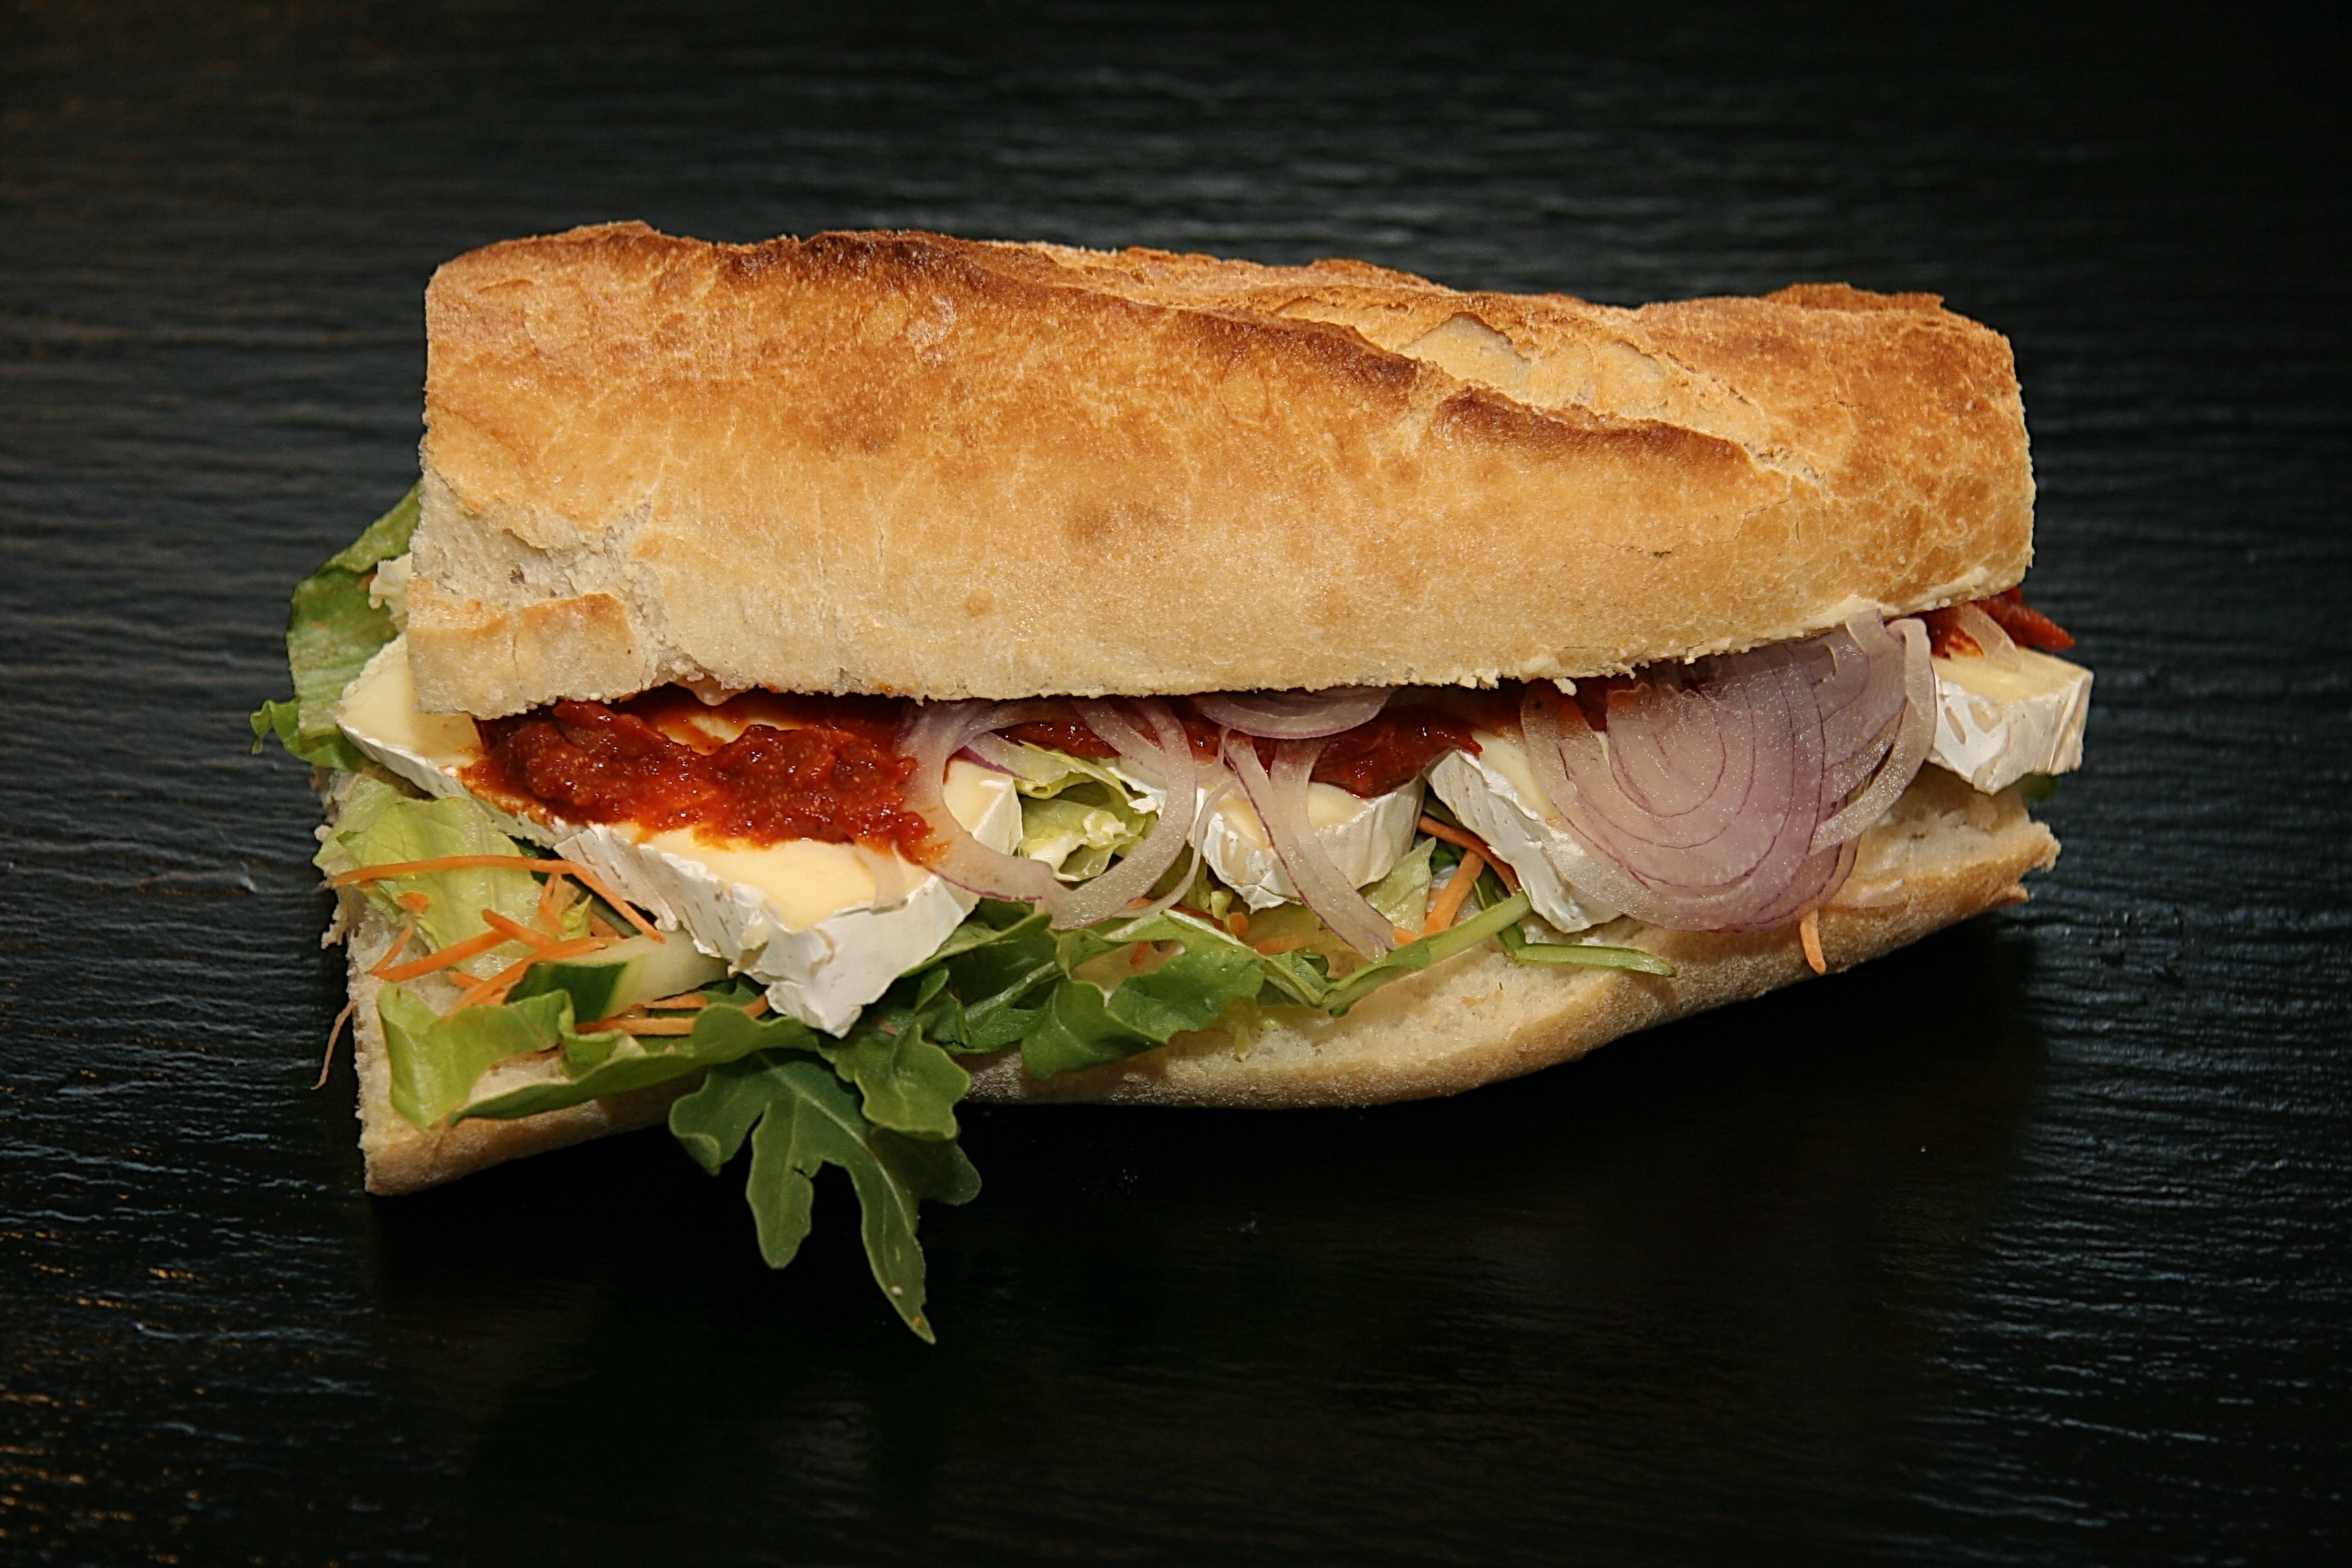
dish, meal, food, salad, meat, cuisine, carrot, sandwich, cheese, dining, comfort, ciabatta, taste, brie, rukola, banh mi, submarine sandwich, ham and cheese sandwich